Samsung Galaxy Tab 4 10.1

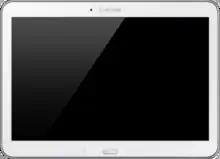
Samsung Galaxy Tab 4 10.1

The Samsung Galaxy Tab 4 10.1 is a 10.1-inch Android-based tablet computer produced and marketed by Samsung Electronics. It belongs to the fourth generation of the Samsung Galaxy Tab series, which also includes a 7-inch and an 8-inch model, which are the Galaxy Tab 4 7.0 and Galaxy Tab 4 8.0 respectively. It was announced on 1 April 2014, and released on 1 May 2014 along with the Samsung Galaxy Tab 4 8.0.